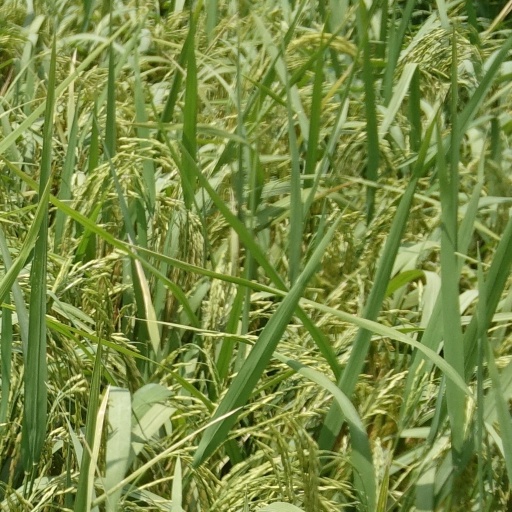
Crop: rice